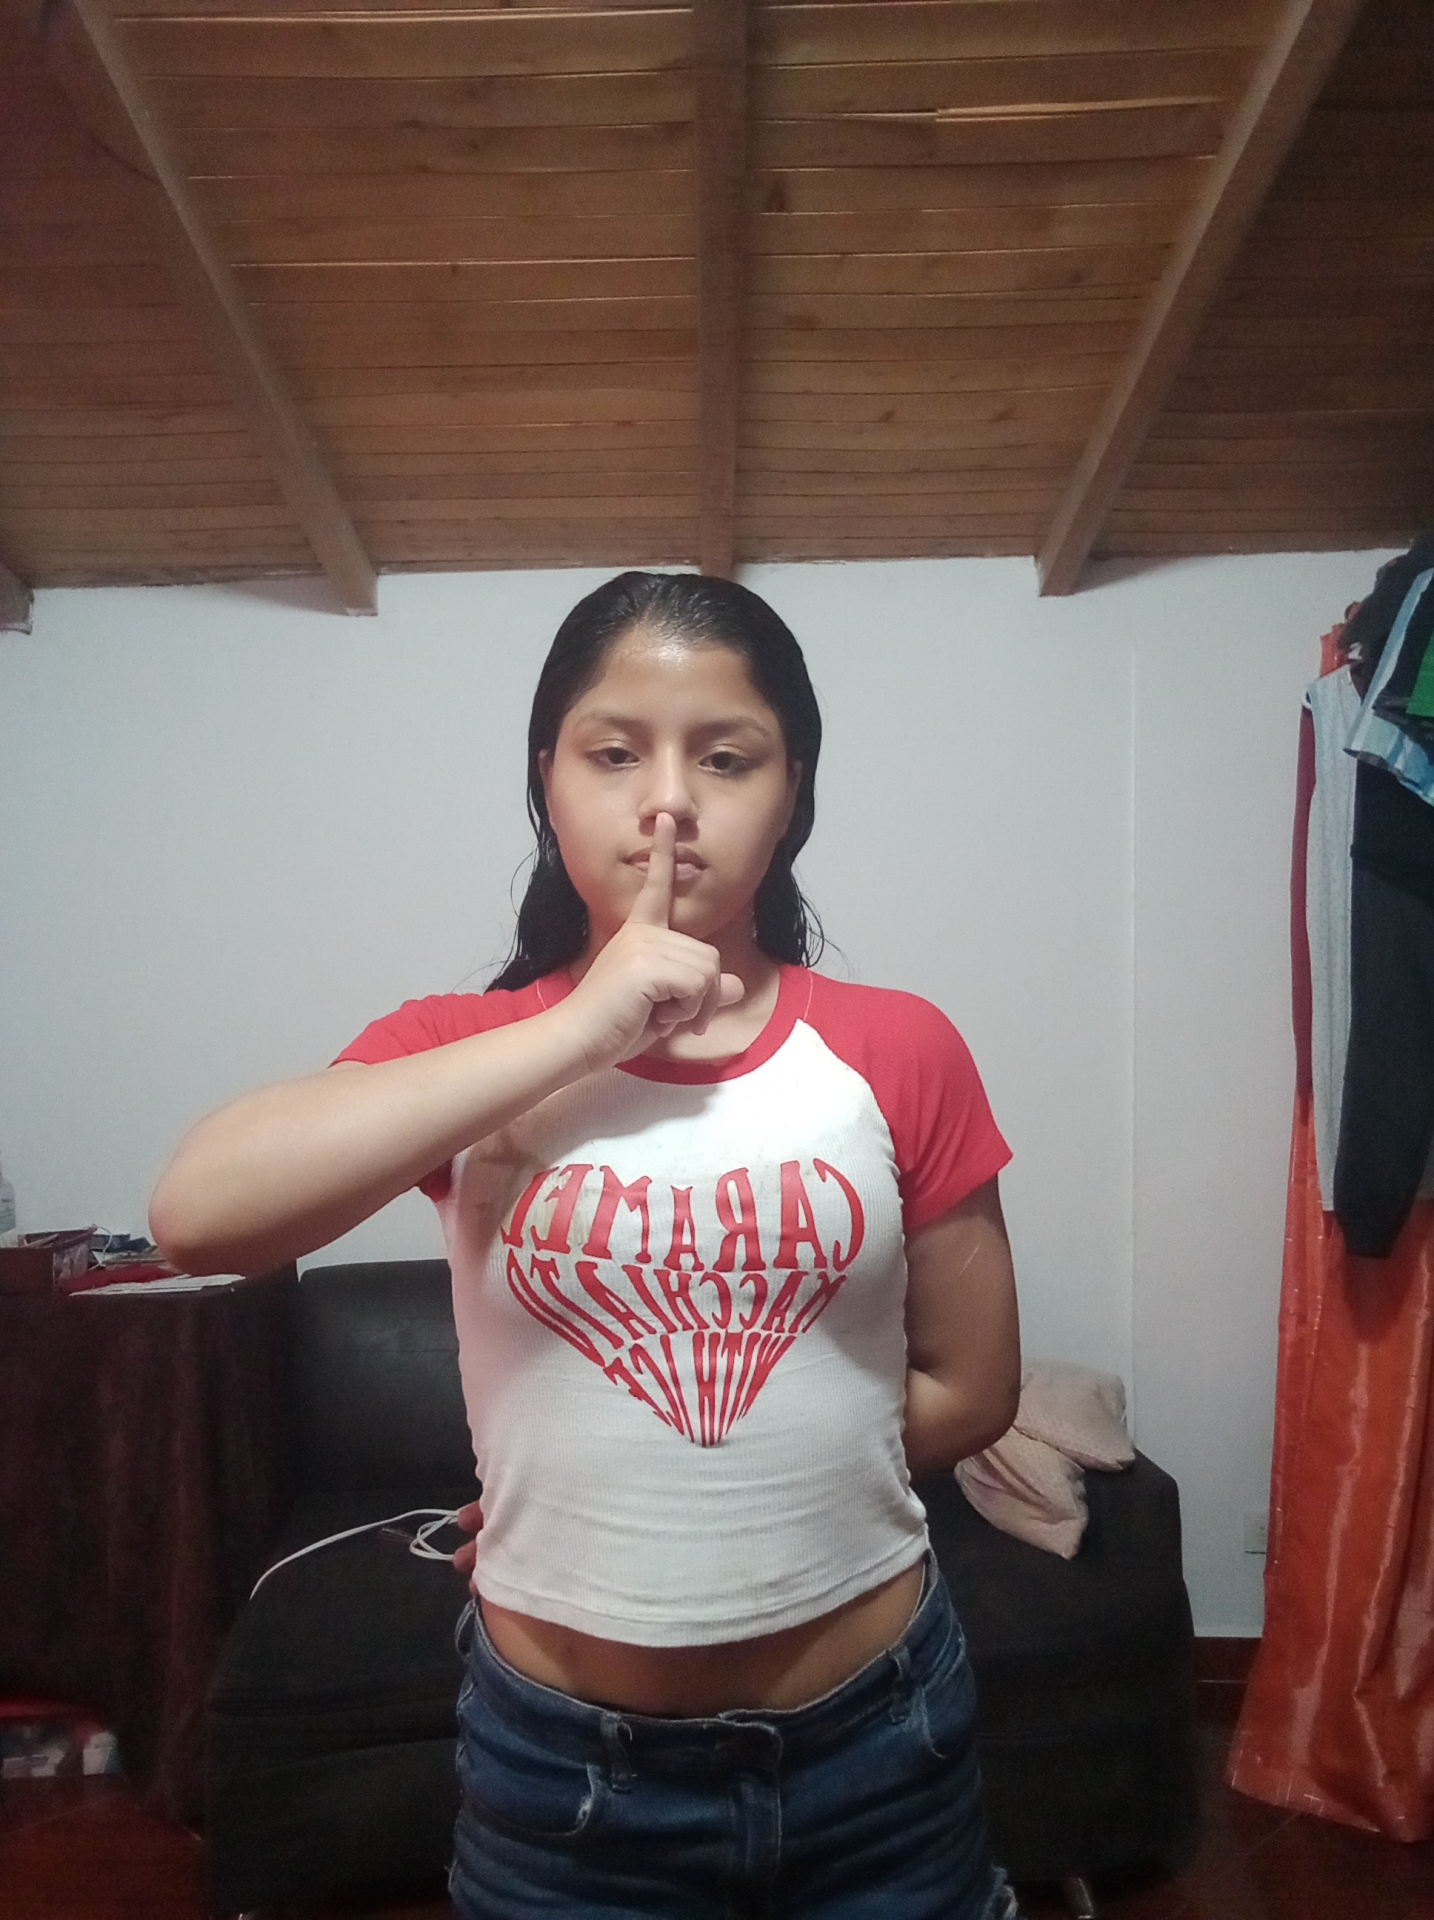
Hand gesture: mute